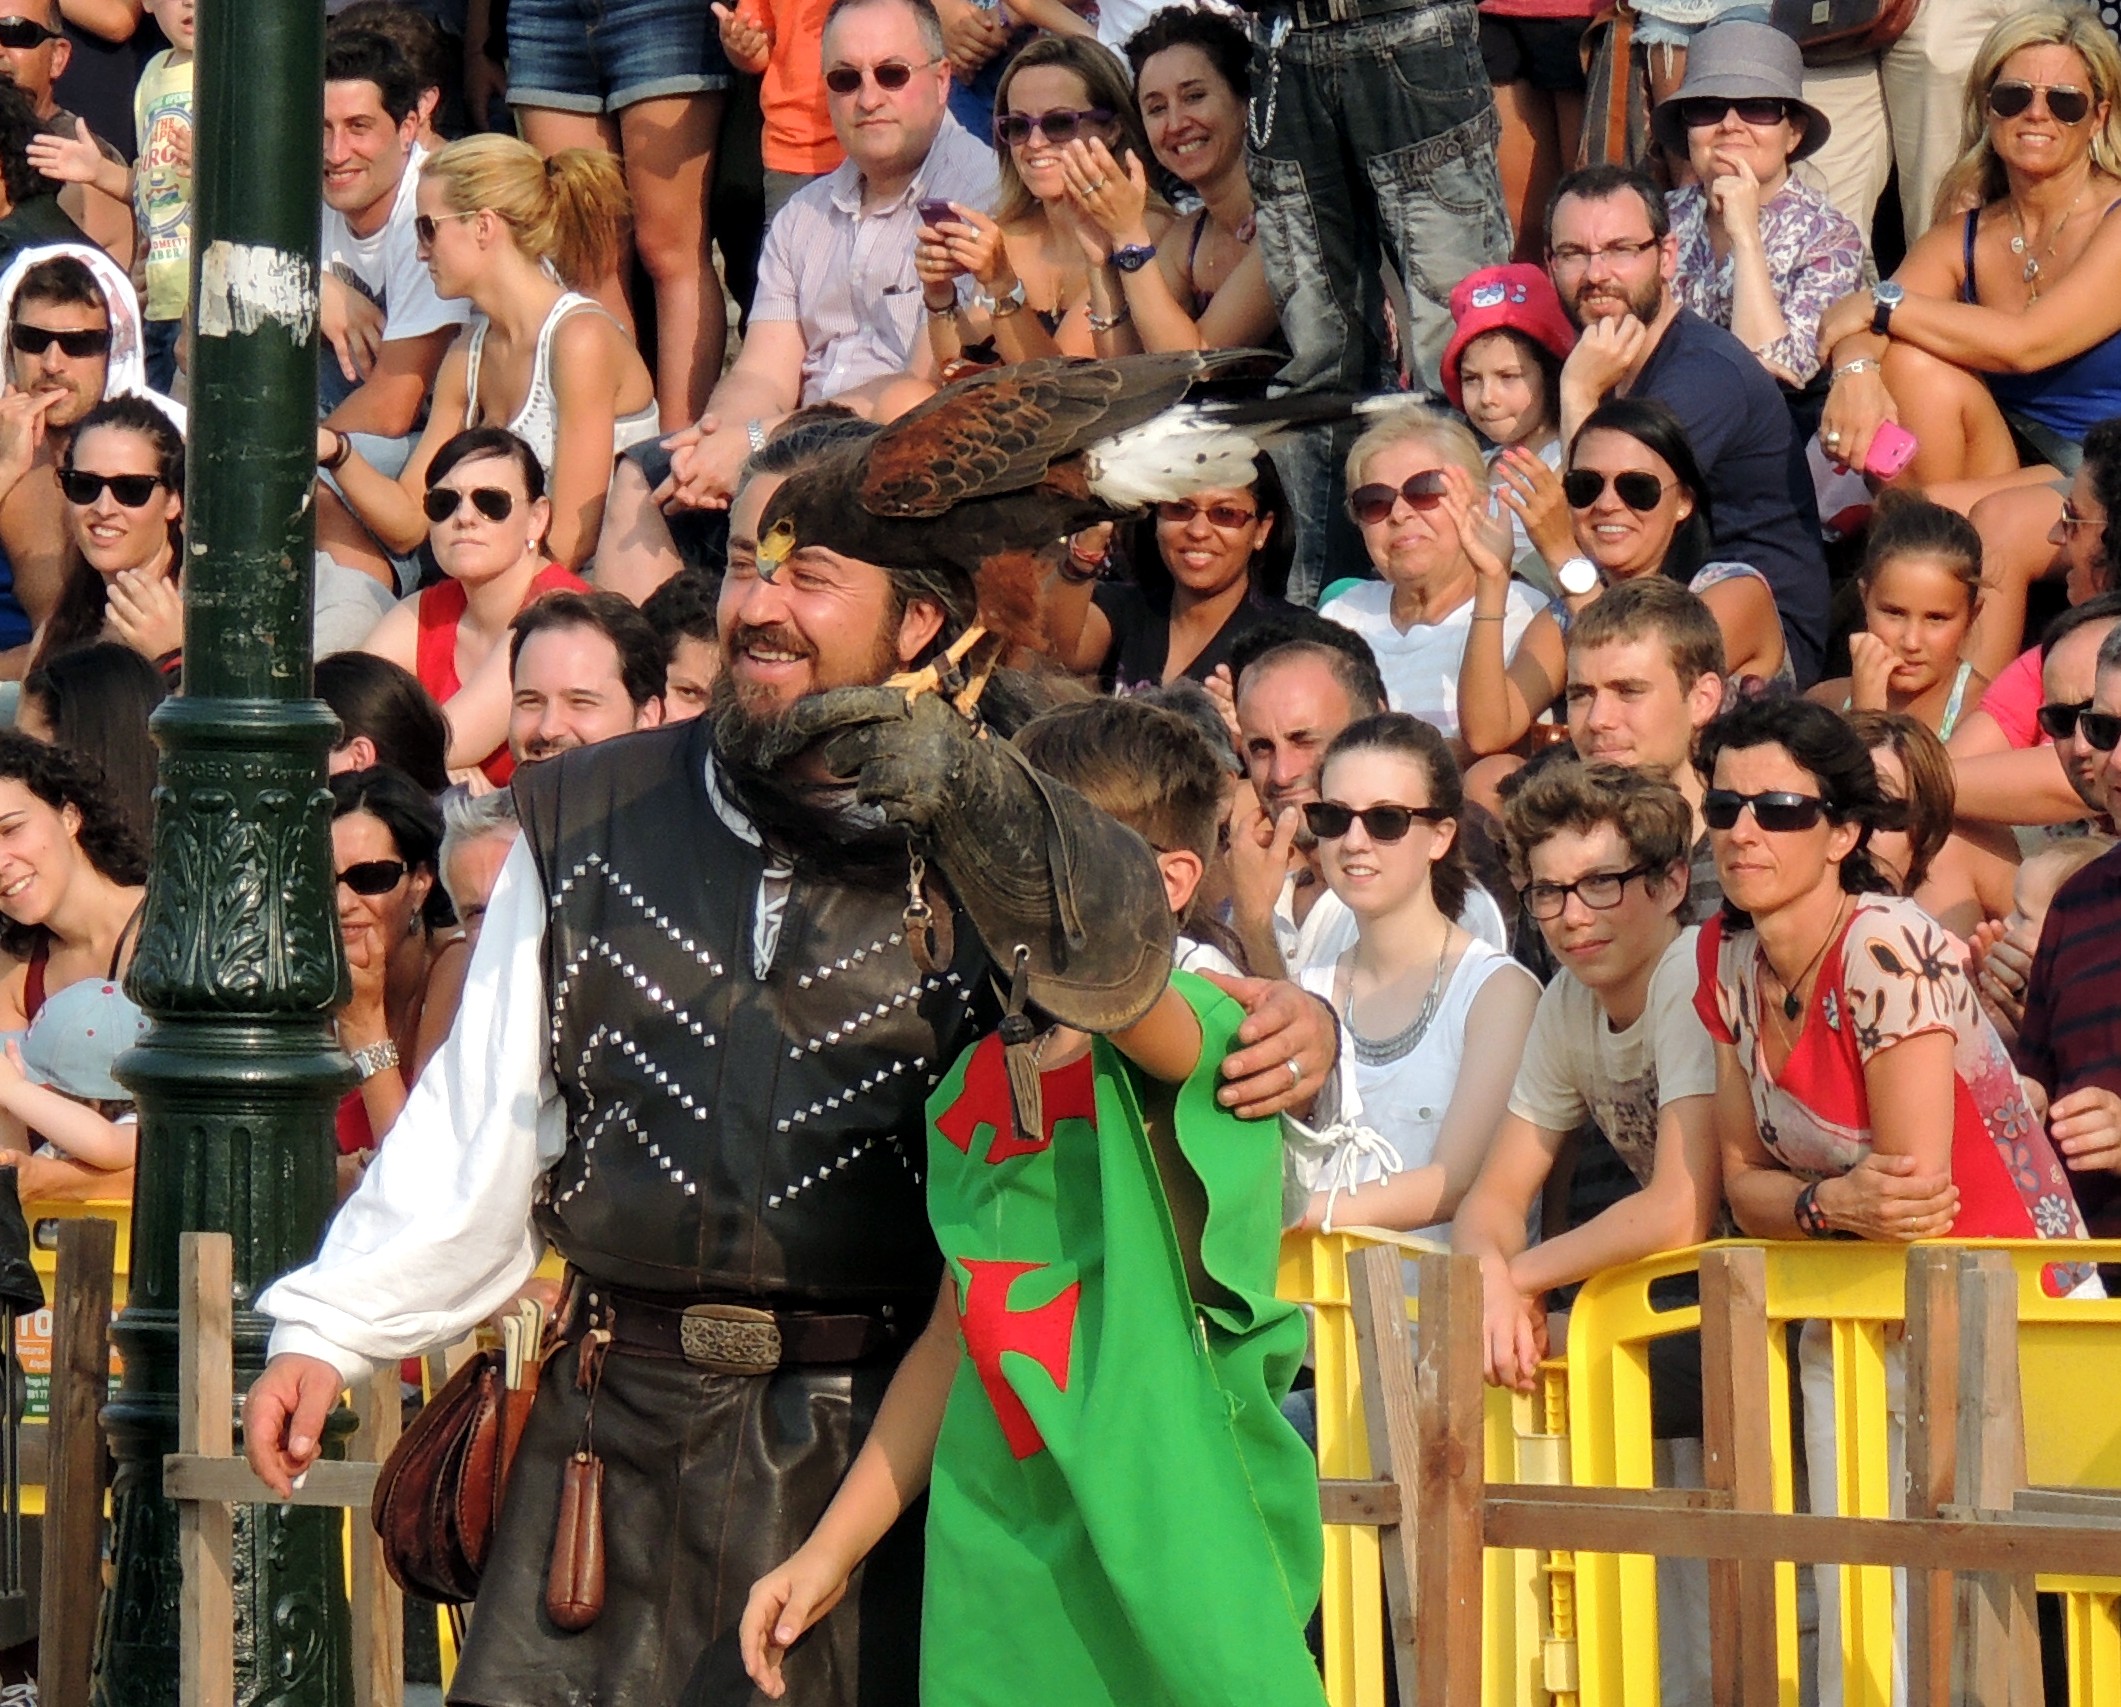
audience, fashion, musical theatre